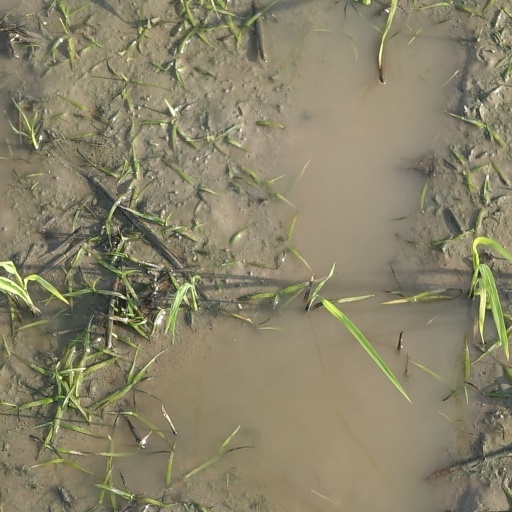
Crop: rice